List of awards and nominations received by Bernadette Peters

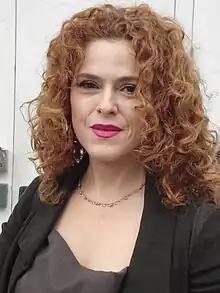
Bernadette Peters in 2011

This article is a List of awards and nominations received by Bernadette Peters